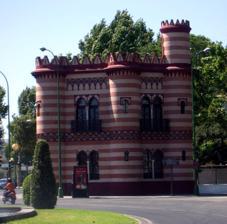
Building: Costurero de la Reina
Country: Spain
Year built: 1893
Building in Seville Province, Spain 37°22′34″N 5°59′29″W / 37.37604°N 5.991518°W / 37.37604; -5.991518 The Queen's sewing box The Costurero de la Reina (literally, the Queen's sewing box ) is a building constructed in the late nineteenth century in the gardens of the Palace of San Telmo , now the Maria Luisa Park in Seville , Spain. This unique building takes the form of a small hexagonal castle with turrets at the corners. The building was the guard house or garden retreat. It is the oldest building in Seville in the neomudéjar style. The name comes from a popular tradition that Mercedes of Orléans , the future wife of King Alfonso XII of Spain, retired to the pavilion where she passed her time sewing. The reality is more prosaic. The formal name is the "Pavilion of San Telmo". Mercedes died of typhus about fifteen years before the building was erected in 1893. Nowadays the Costurero de la Reina lodges the tourist information office on the ground floor. The opening times are 9-2 pm and 3.30 to 7.30 pm, on weekdays and 10-2pm during weekends and bank holidays.  The building was restored in the spring of 2007 to repair the main structure and to arrange the interior in order to make it more functional. The first floor was refurbished recently and it is used as meetings and events room of the local government. History In the 19th century Antoine of Orléans , Duke of Montpensier , he settled to live in the Palacio de San Telmo of Seville (today the seat of the Government of the Junta of Andalusia ). The enormous gardens of the Palace would be adapted according to the romantic tastes. In 1893 is built in the area of the gardens near the Guadalquivir river a small tower for the guard, being the architect Juan Talavera and de la Vega (father of the regional architect Juan Talavera y Heredia ). It is the first Neo-Mudéjar building in Seville, being able to appreciate the Arabic style in the large windows. In 1890 the Duke of Montpensier dies and in 1893 his wife, Luisa Fernanda of Bourbon , cedes the gardens of the Palace to the city of Seville. After this, there is a small extension to the north that will continue to be the private garden of the Palacio de San Telmo, most of the gardens would become the María Luisa Park and the castle and a small extension of the surrounding garden would be enclosed. The area is populated with other neomudéjars buildings, such as the Plaza de España , on the occasion of the Ibero-American Exposition of 1929 . Costurero de la Reina as Seville Tourist Office It is currently used as the Tourist Information Office of the Seville City Council . Seville Tourism Office Hours: 9 a.m. to 7.30 p.m. Weekends and holidays attend visitors to the city from 10 a.m. to 2 p.m. More information on the page of [Turismo de Sevilla, visitasevilla.es] In addition to its functions as Municipal Tourist Information Office on the ground floor, the first floor has been set up as tourism administrative units. The Costurero de la Reina inspired the portal of the Seville Fair of the year 2008. Sevillian Legend It is a historical fact that in 1878 the daughter of the Duke of Montpensier, Maria de las Mercedes of Orléans , married the King Alfonso XII of Spain , becoming queen consort of Spain. However, it enters into its legends that the queen María de las Mercedes, due to her delicate health, spent long periods in the chambers of the castle basking in the sun while sewing with her ladies and also that, in those moments, she received visits from Alfonso XII, who came on horseback from the Alcázar of Seville after attending to his state affairs. This, however, would be impossible, because the building was built in 1893 and the queen died in 1878. References